Palazzo Lechi, Montirone

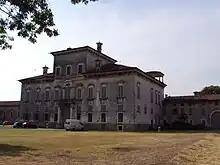
Palazzo Lechi

The palace was commissioned by Count Pietro Lechi from the architect Marco Antonio Turbino, father of Gaspero Antonio Turbino. Construction took place between 1738 and 1746. The son would help design the gardens around the villa. The tall central structure has a porticoed courtyard with two recessed wings. The stables have columns (1755) decorated with Olympian gods or flower vases. The villa was frescoed by many